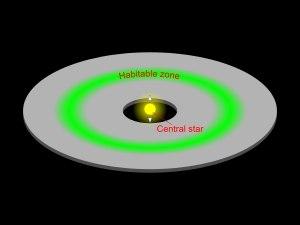
L'astro-ingénierie est, en astronautique, un domaine d'ingénierie visant l'intervention sur des objets célestes. Ces procédés sont particulièrement présents en science-fiction, bien que cette discipline soit le sujet de récentes recherches et d'exploration de concepts.